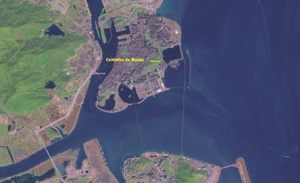
Photo satellite de la partie nord du territoire de Macao. Cette photo est antérieure à fin 2004
Macao /ma.ka.o/, officiellement Région administrative spéciale de Macao de la république populaire de Chine, est une région administrative spéciale de la république populaire de Chine depuis le 20 décembre 1999. Auparavant, Macao a été colonisé et administré par le Portugal durant plus de 400 ans et est considéré comme le dernier comptoir ainsi que la dernière colonie européenne en Chine et en Asie.
La péninsule de Macao est la partie la plus ancienne et la plus peuplée de la région administrative spéciale de Macao et possède une superficie d'environ 9,3 km². Elle est située dans le sud de l'île de Zhongshan, dans la province de Canton, en Chine.